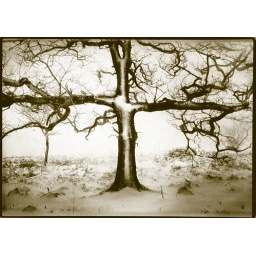
A cross shaped tree located on the Quantock Hills Somerset covered in snow